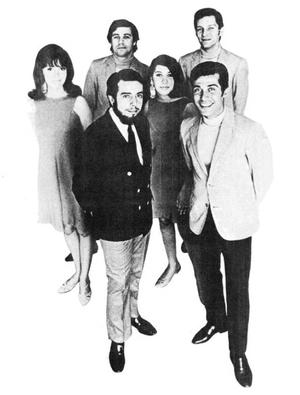
Sérgio Santos Mendes est un pianiste, compositeur, chanteur et arrangeur brésilien né le 11 février 1941 à Niterói, juste à côté de Rio de Janeiro.
La bossa nova, ou bossanova, ou bossa-nova, familièrement la « bossa », est un genre musical issu du croisement de la samba et du cool jazz ayant émergé à la fin des années 1950 à Rio de Janeiro au Brésil et qui est devenu l'un des styles musicaux brésiliens les plus connus dans le monde. La bossa nova se popularise significativement à partir du début des années 1960, d'abord au Brésil puis aux États-Unis et en Europe.